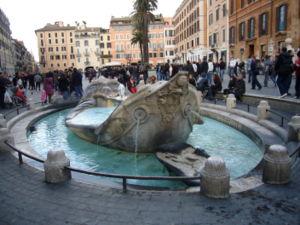
La fontaine Barcaccia est une fontaine romaine monumentale, chef-d'œuvre baroque de 1629 des sculpteurs italiens Pietro Bernini et Gian Lorenzo Bernini, du centre de la place d'Espagne, au pied de l'escalier de la Trinité-des-Monts du XVIIIᵉ siècle, du centre historique de Rome en Italie.